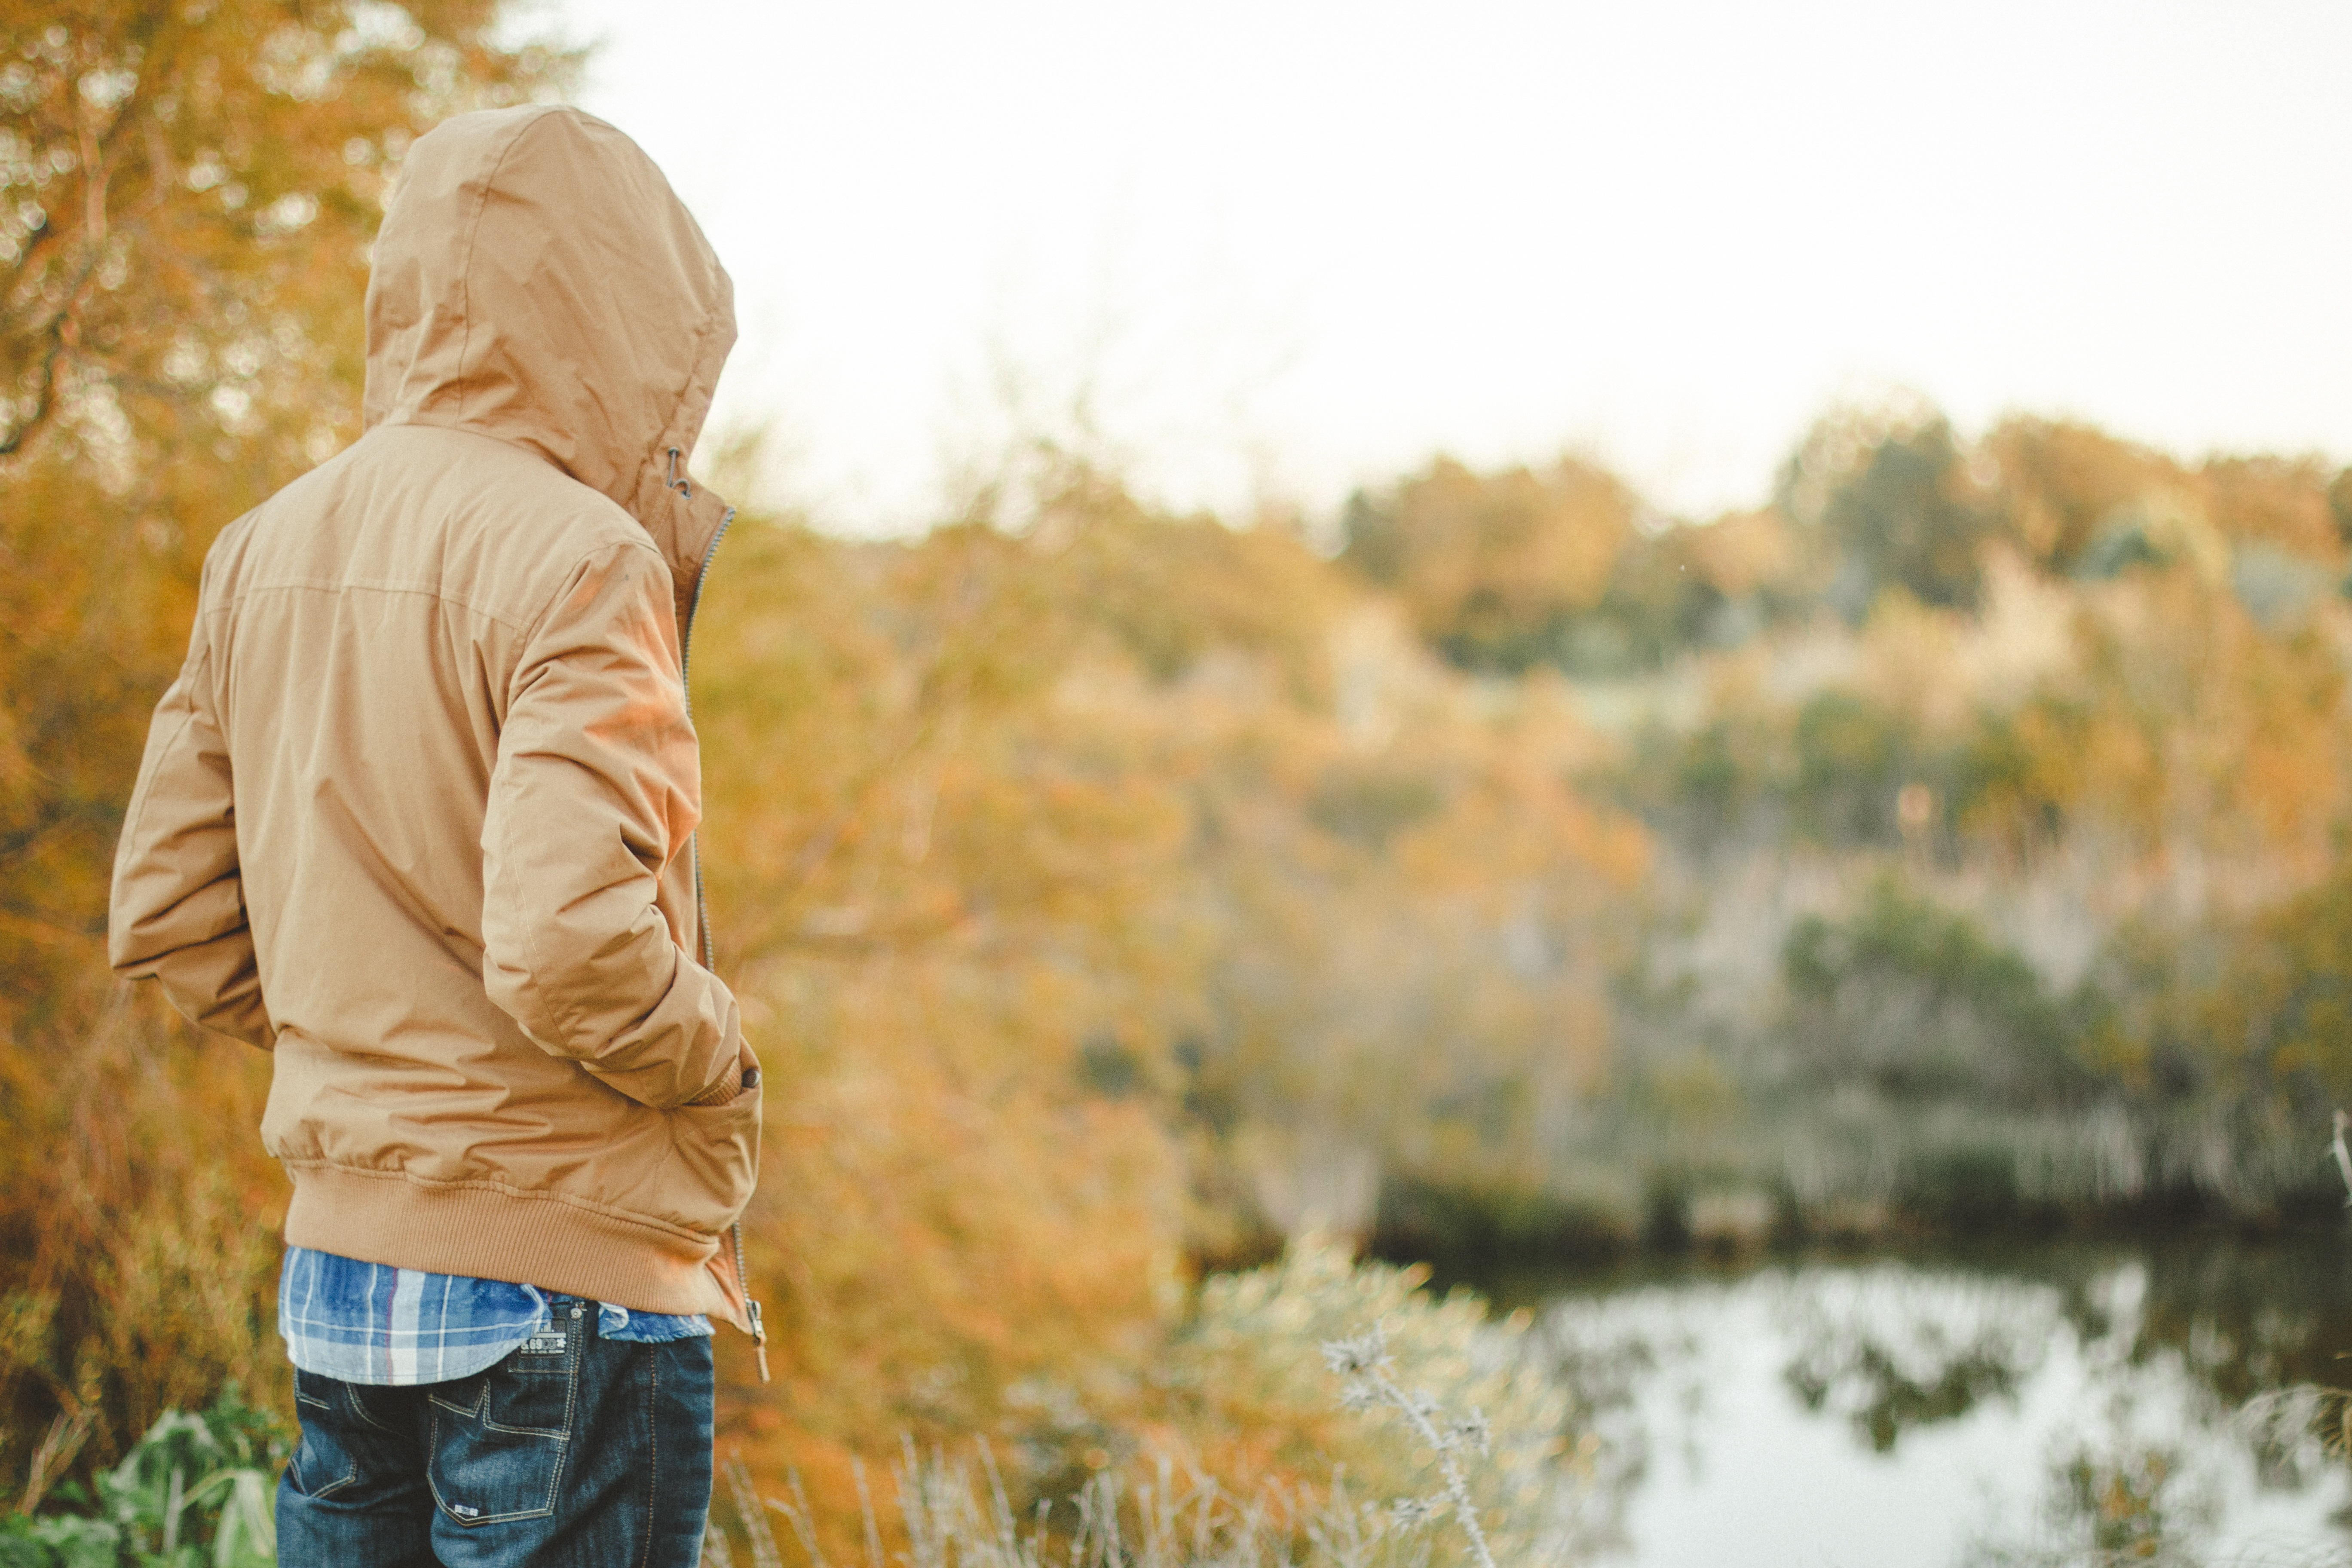
person, cold, photography, fall, flower, guy, autumn, jacket, season, outside, ceremony, photograph